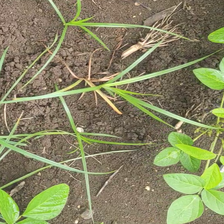
Weed species: Lavhala_(Cyperus_Rotundus)